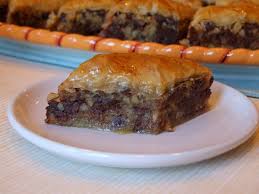
Yemek: baklava